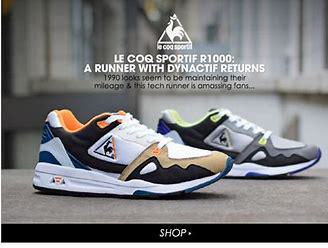
Brand: Le
Model: Coq Sportif 100